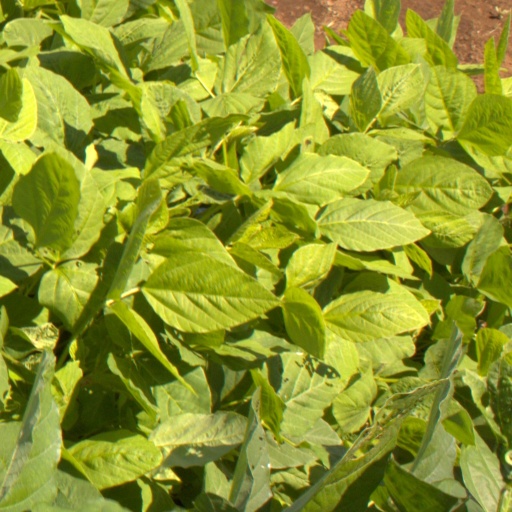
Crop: soybean